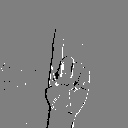
ASL letter: z